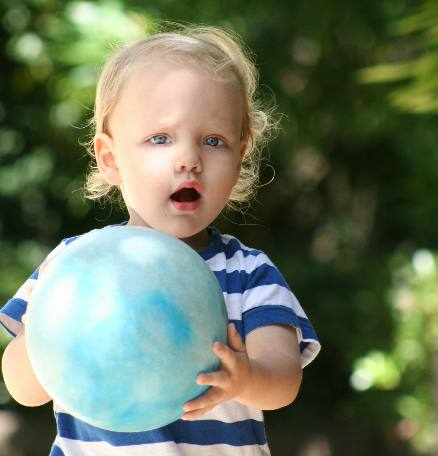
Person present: Yes